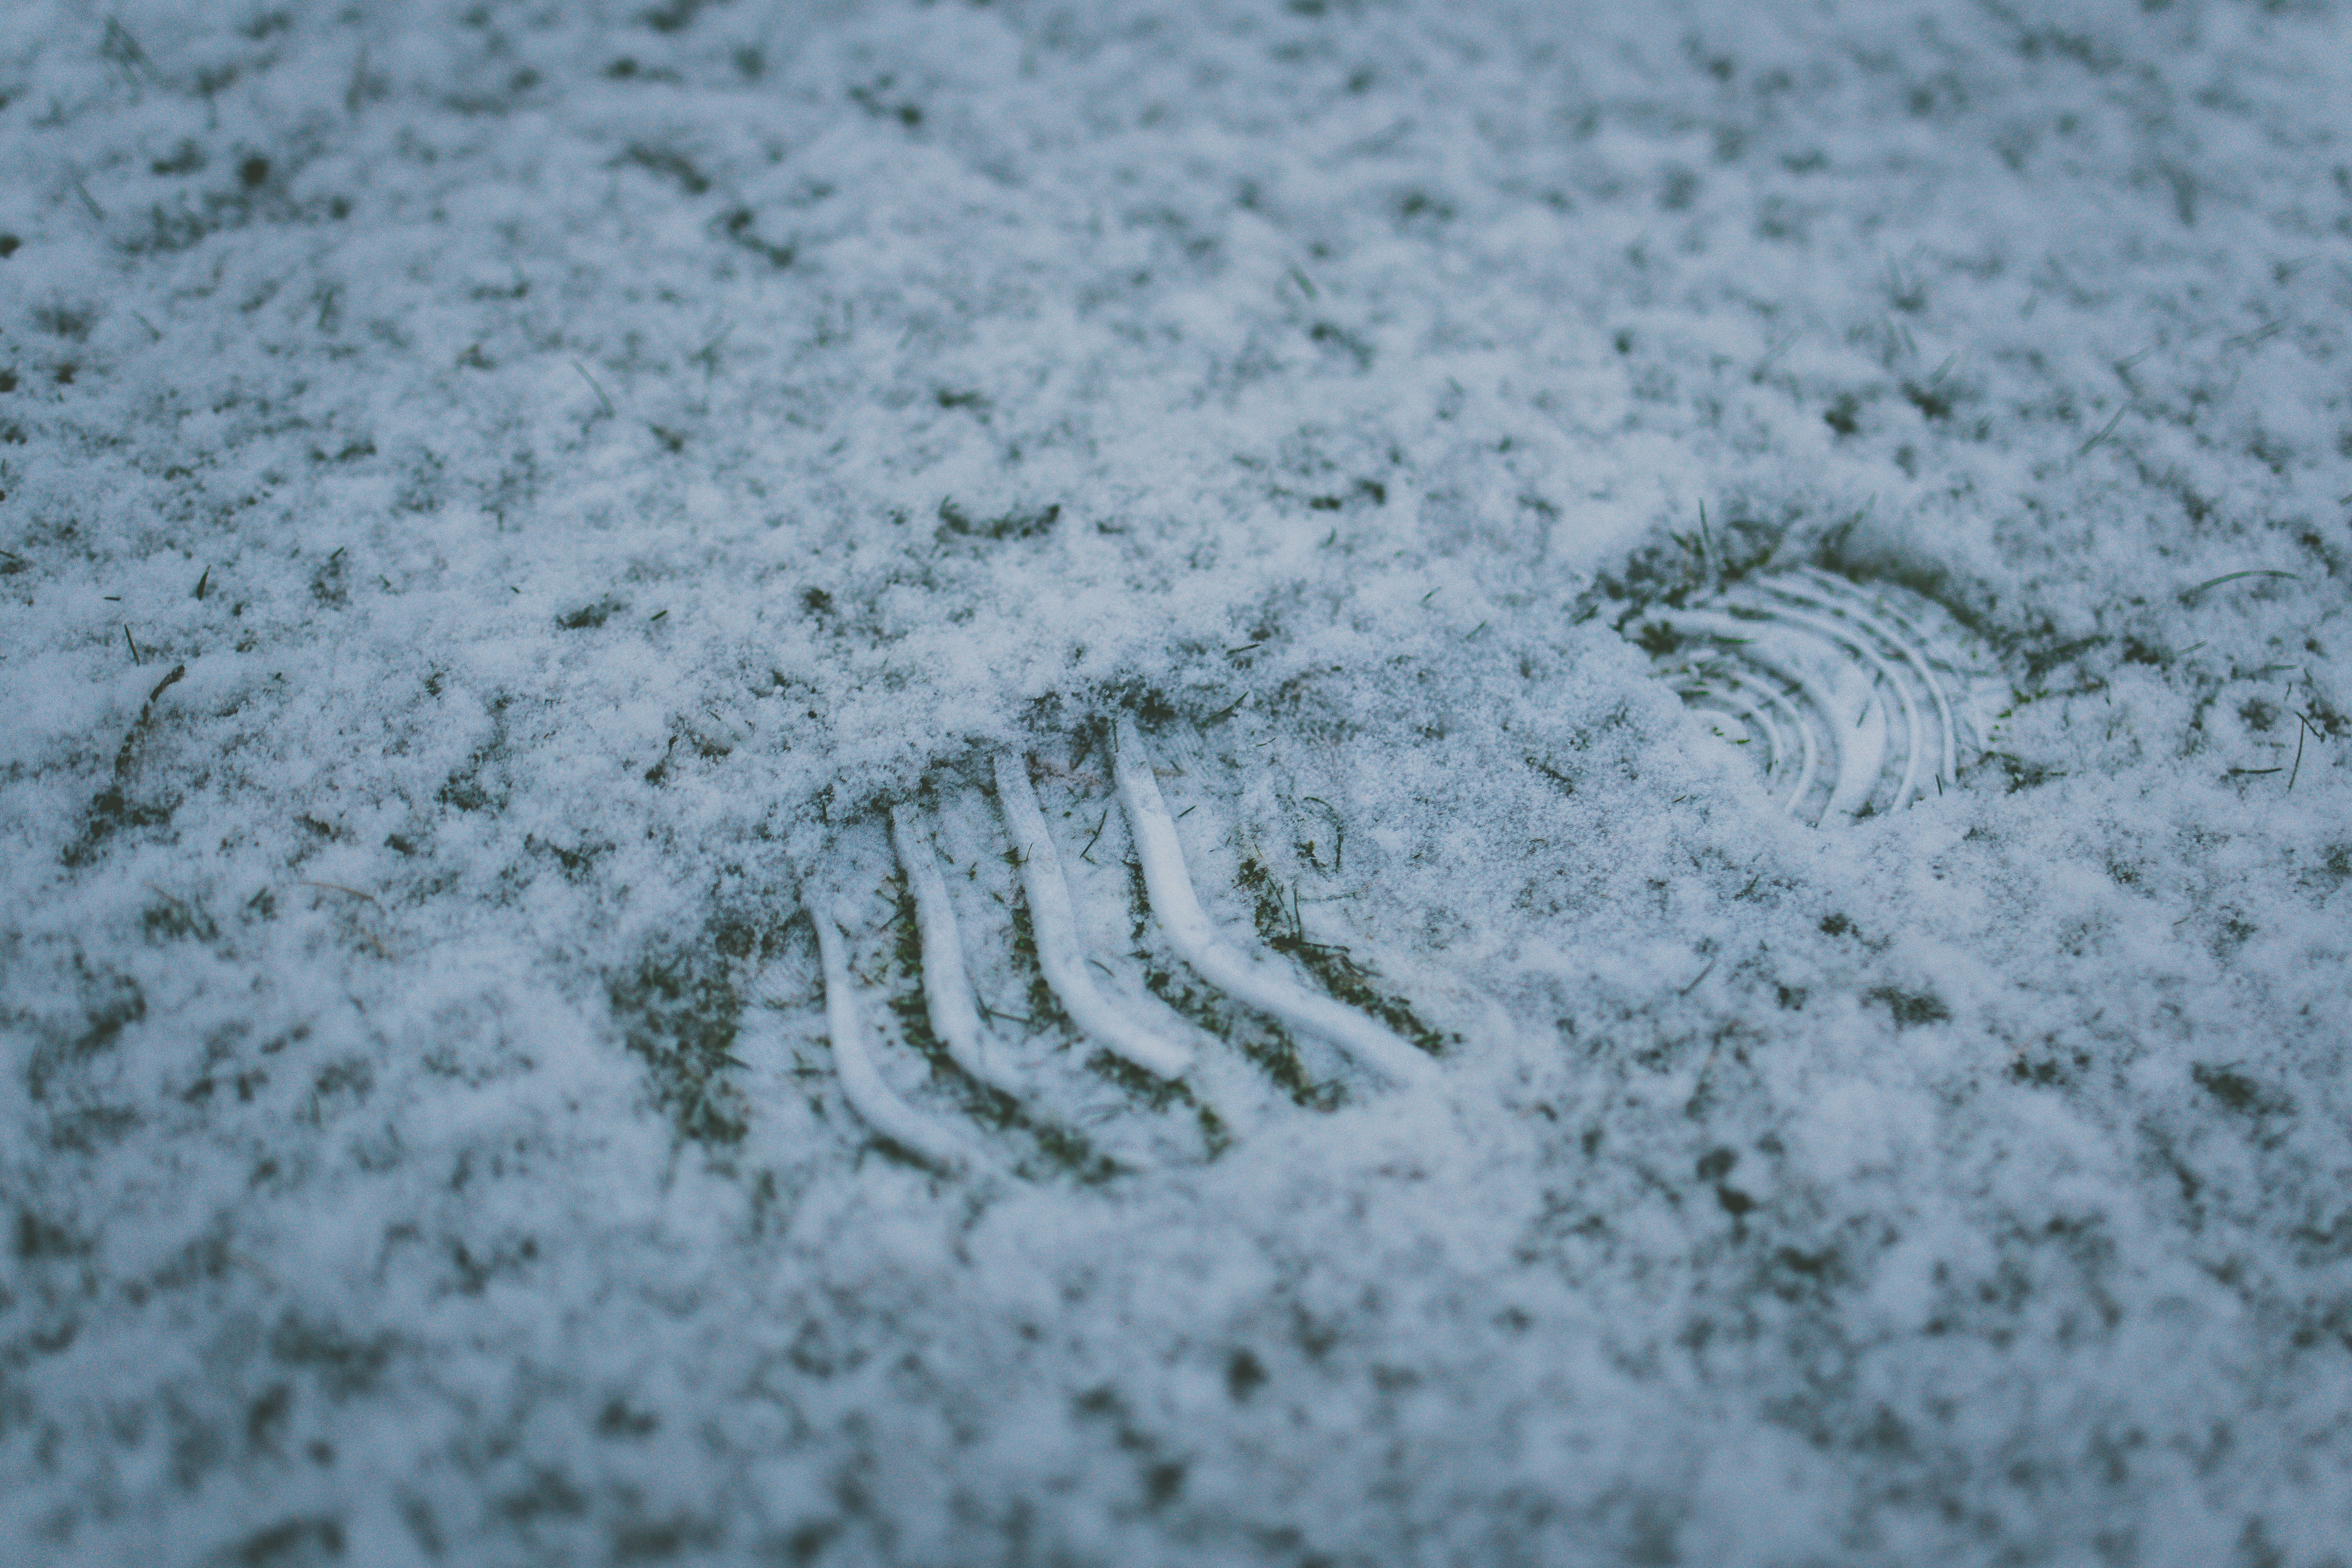
snow, cold, winter, leaf, footprint, frost, ice, weather, soil, freezing, rain and snow mixed